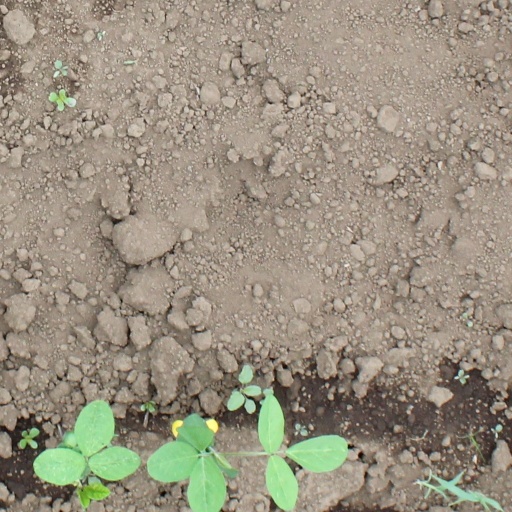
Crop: soybean